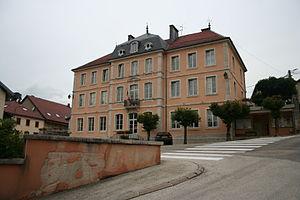
Jougne est une commune française située dans le département du Doubs, en région Bourgogne-Franche-Comté. Les habitants se nomment les Jougnards et Jougnardes.